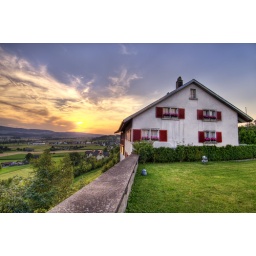
A house near the reformed church and a part of the landscape in HDR and at sunset.